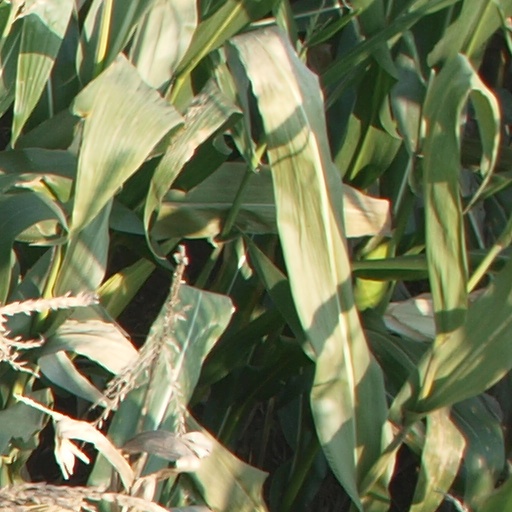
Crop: maize; corn